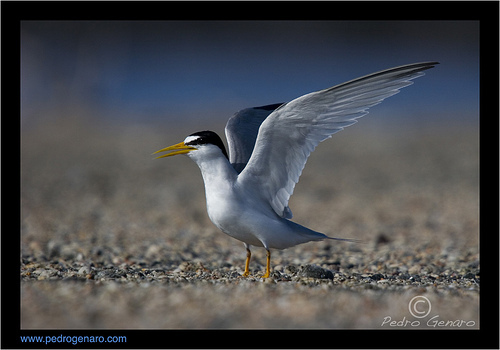
this medium sized bird has a long, orange beak, white body and black superciliaries.
the bird has a yellow bill, yellow thighs and a white belly.
this white bird has a black crown and a yellow pointed beak.
white bird with a yellow beak and feet, this bird has a black head and wing tips.
this bird is dark white bird with white on the undersides and the upper portion of the bird a light grey, it has some black cheek patches and long pointed beak.
this bird is white with grey and has a long, pointy beak.
this bird is white with grey and has a long, pointy beak.
this bird has wings that are grey and has a black crowna bird with a white belly and breast and the bill is long and pointed
this large white bird has gray accents on its wings and a black patch on top of its head.
Species: Least Tern